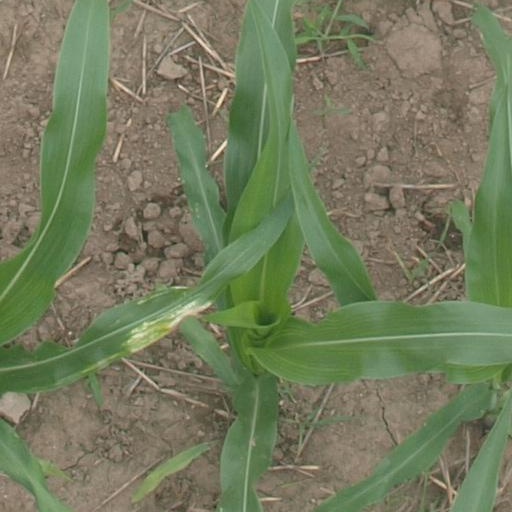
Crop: maize; corn